Born to Battle (1926 film)

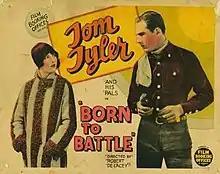
Lobby card

Born to Battle is a 1926 American silent Western film directed by Robert De Lacey and starring Tom Tyler, Jean Arthur and Frankie Darro. Tyler also starred in the 1935 film of the same name, but that western film has a different plot and is unrelated to the 1926 film.